Jeffrey Hatrix

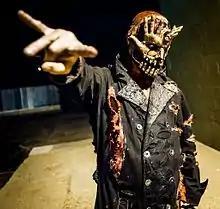
Hatrix in 2014

Jeff Hatrix, also known as Jeffrey Nothing (born Jeffrey Lewis Hetrick; May 5, 1960), is an American musician, best known as the former clean vocalist for the industrial metal band Mushroomhead. His nickname comes from a scene in "Blue Velvet". With a wide variety of face paint and mask designs, Jeffrey's most known look is that of a butcher. However, he revealed a new look in the music video of "Your Soul Is Mine", showing a tan skin mask that somewhat resembles the infamous Leatherface from the "Texas Chainsaw Massacre movies". Two of his masks were made from face-molds of famous actors Christopher Lloyd and Bela Lugosi. His most recent incarnation is that of a mask resembling human hands. He is signed as a solo artist to Suburban Noize Records.